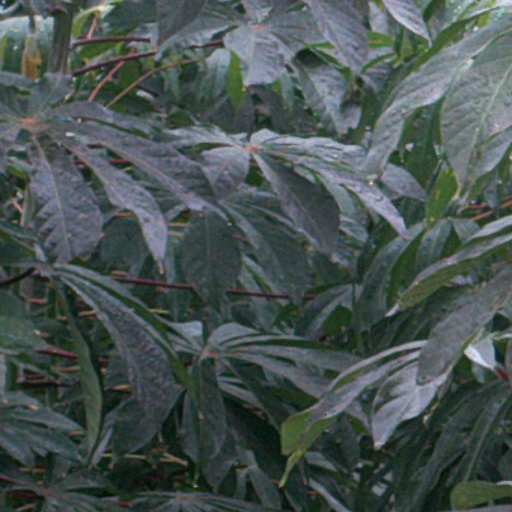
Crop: cassava